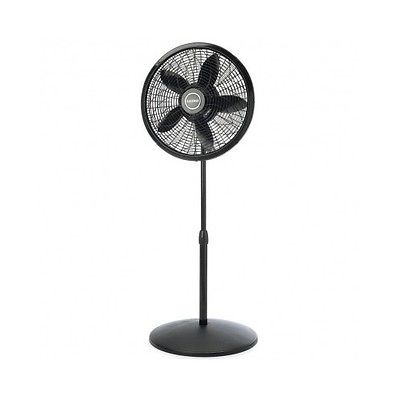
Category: fan